Tom Hawkins (footballer, born 1988)

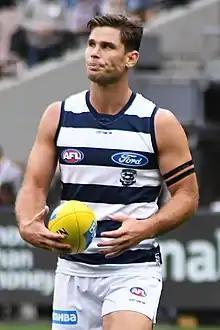
Hawkins playing for Geelong in April 2019

Thomas Jack Hawkins (born 21 July 1988) is a former Australian rules footballer who played for the Geelong Football Club in the Australian Football League (AFL). At tall and weighing , Hawkins played primarily as a key forward and is one of the most prolific scorers in the history of the game, ranked 13th-highest in all-time league goalkicking.